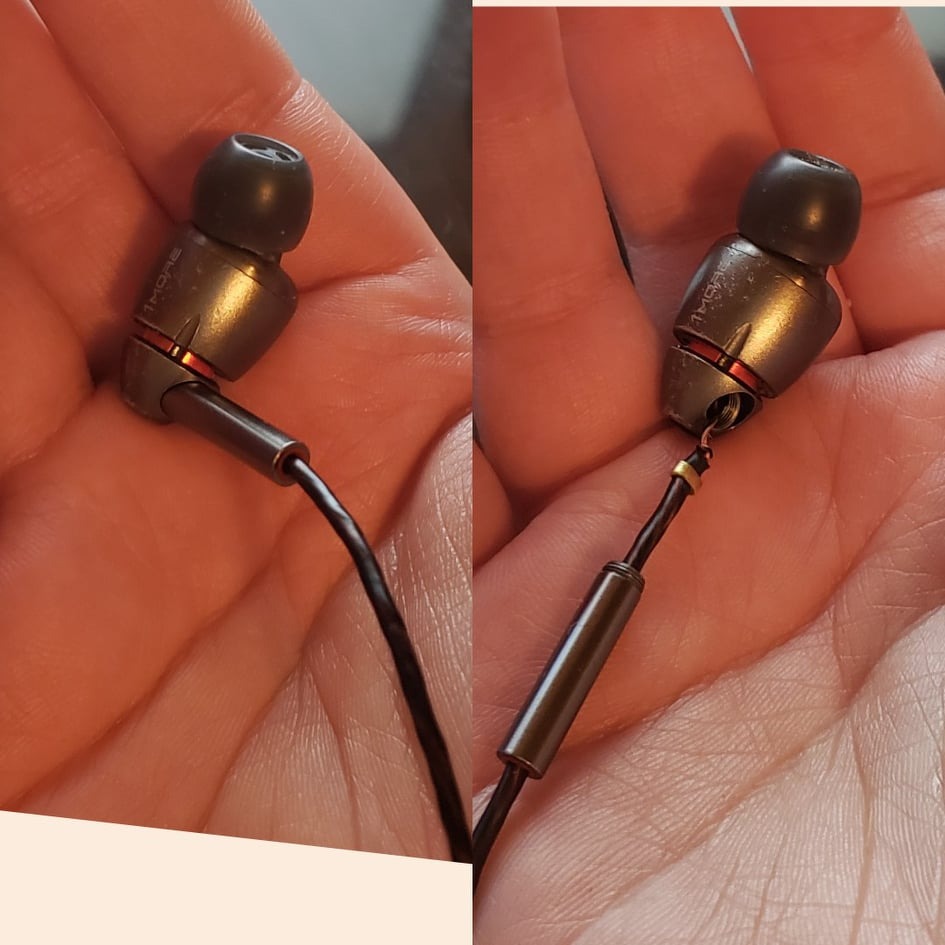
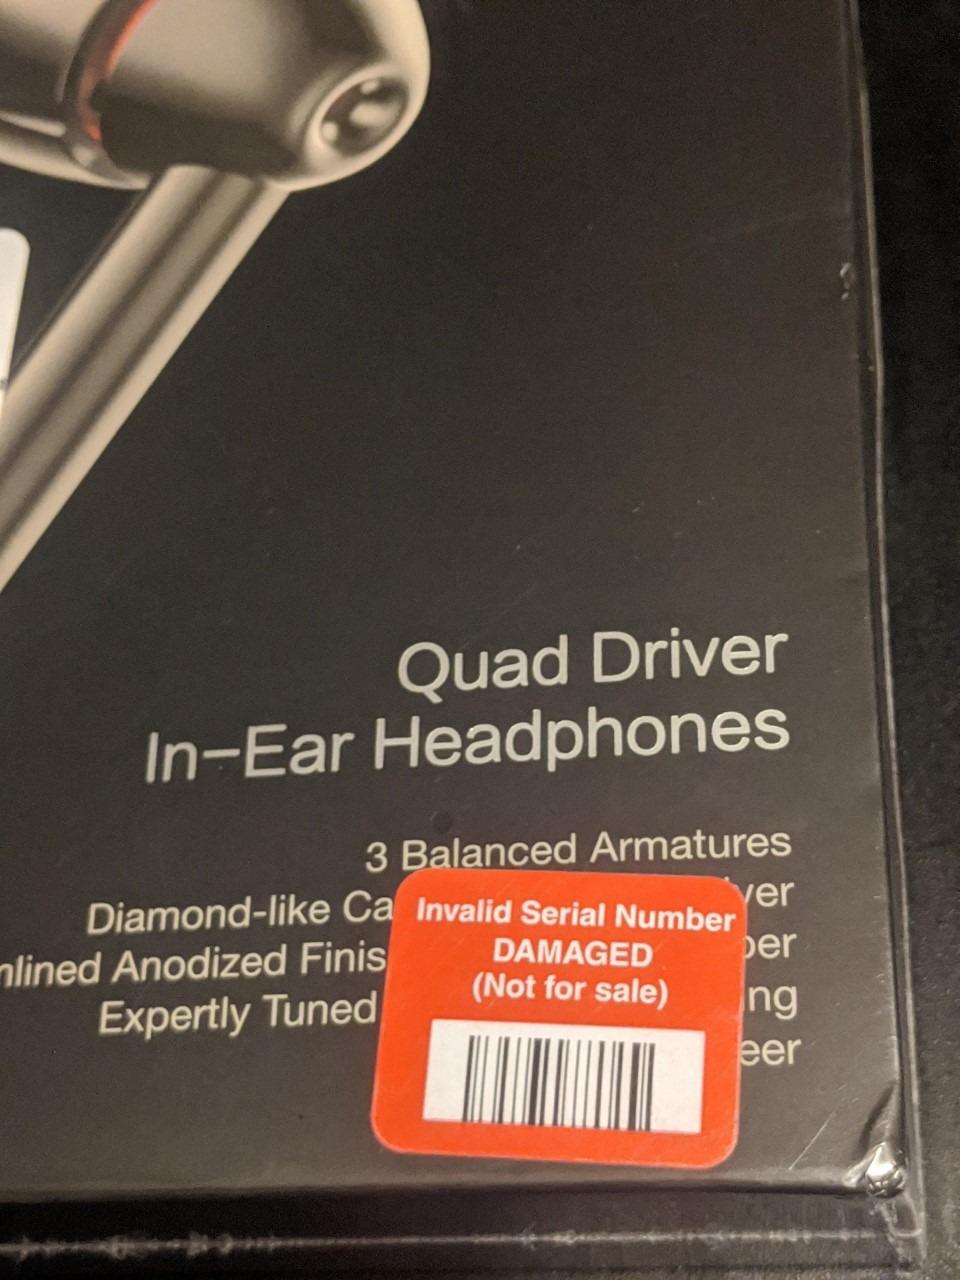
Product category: headphones
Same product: yes